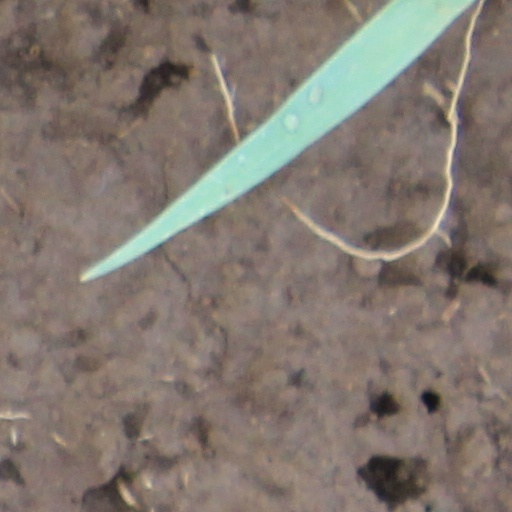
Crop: wheat